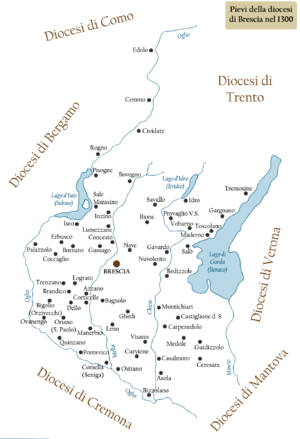
Le diocèse de Brescia est l'un des 115 diocèses catholiques italiens. Situé dans la région de Lombardie, il est suffragant à l'archidiocèse de Milan et fait partie de la région ecclésiastique de Lombardie. L'évêque du diocèse est actuellement Mᵍʳ Pierantonio Tremolada.